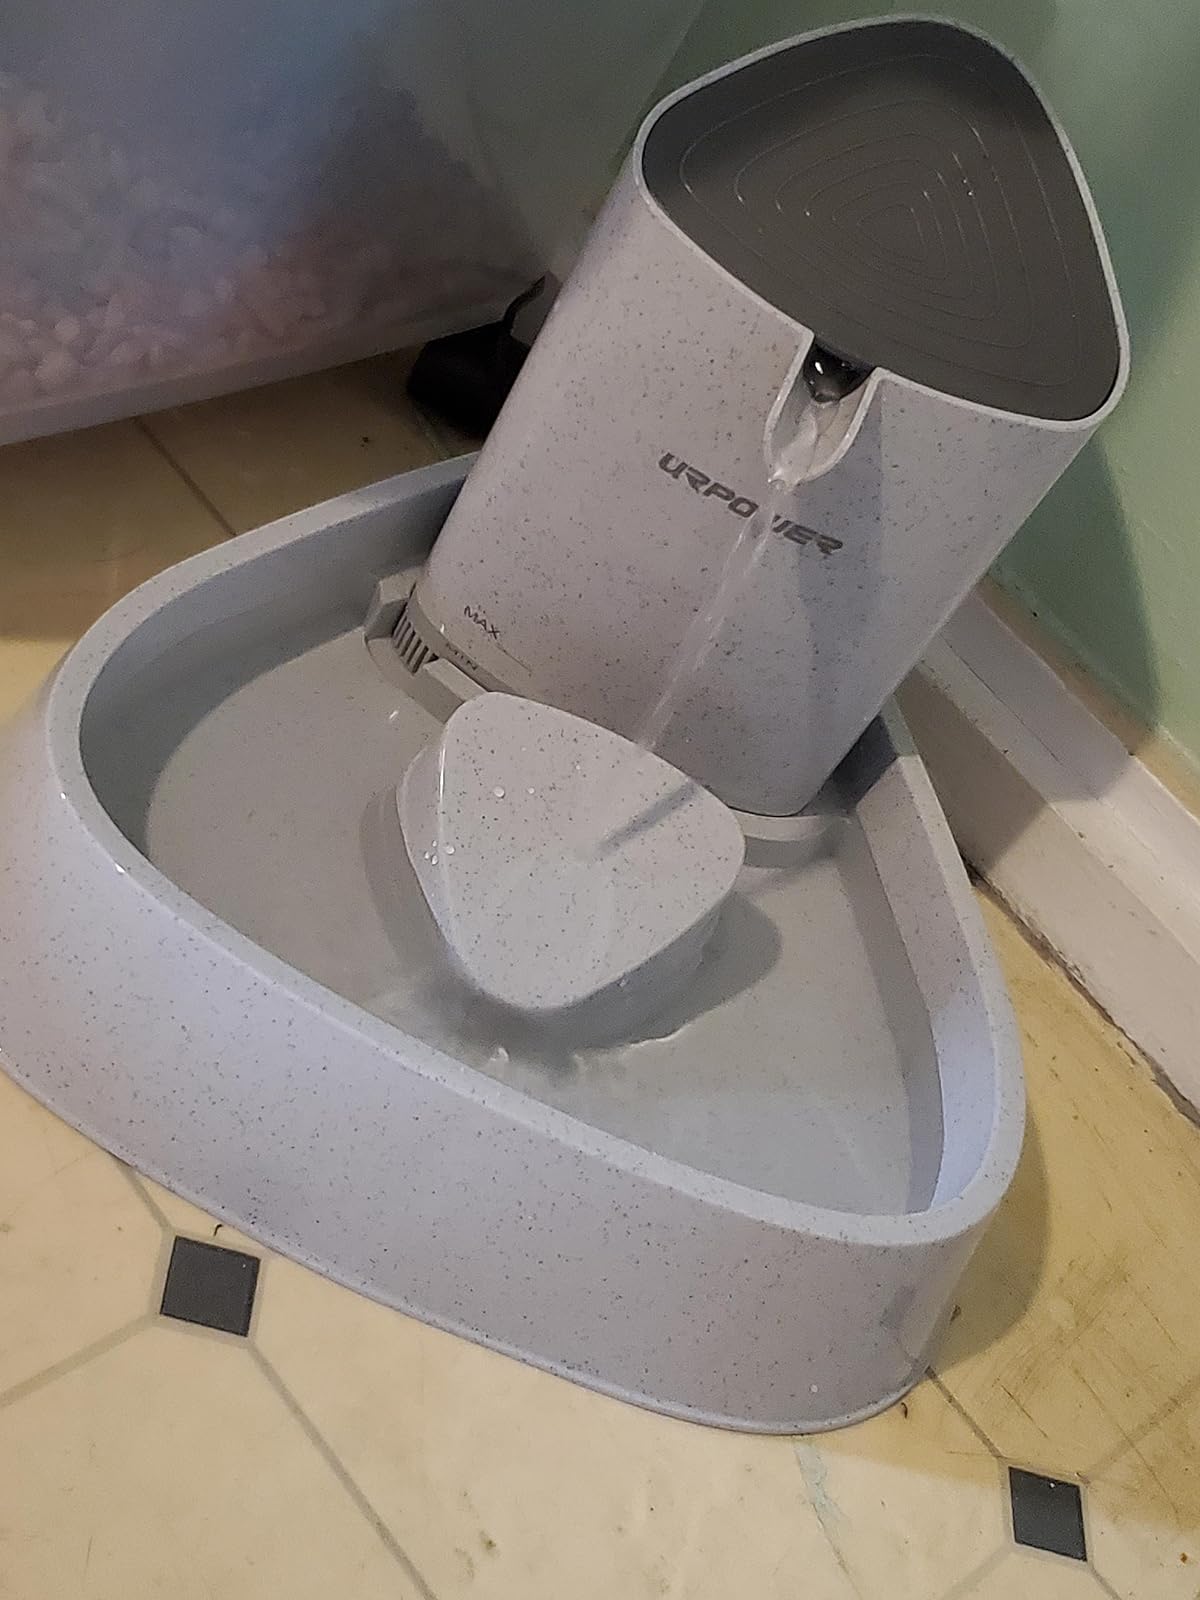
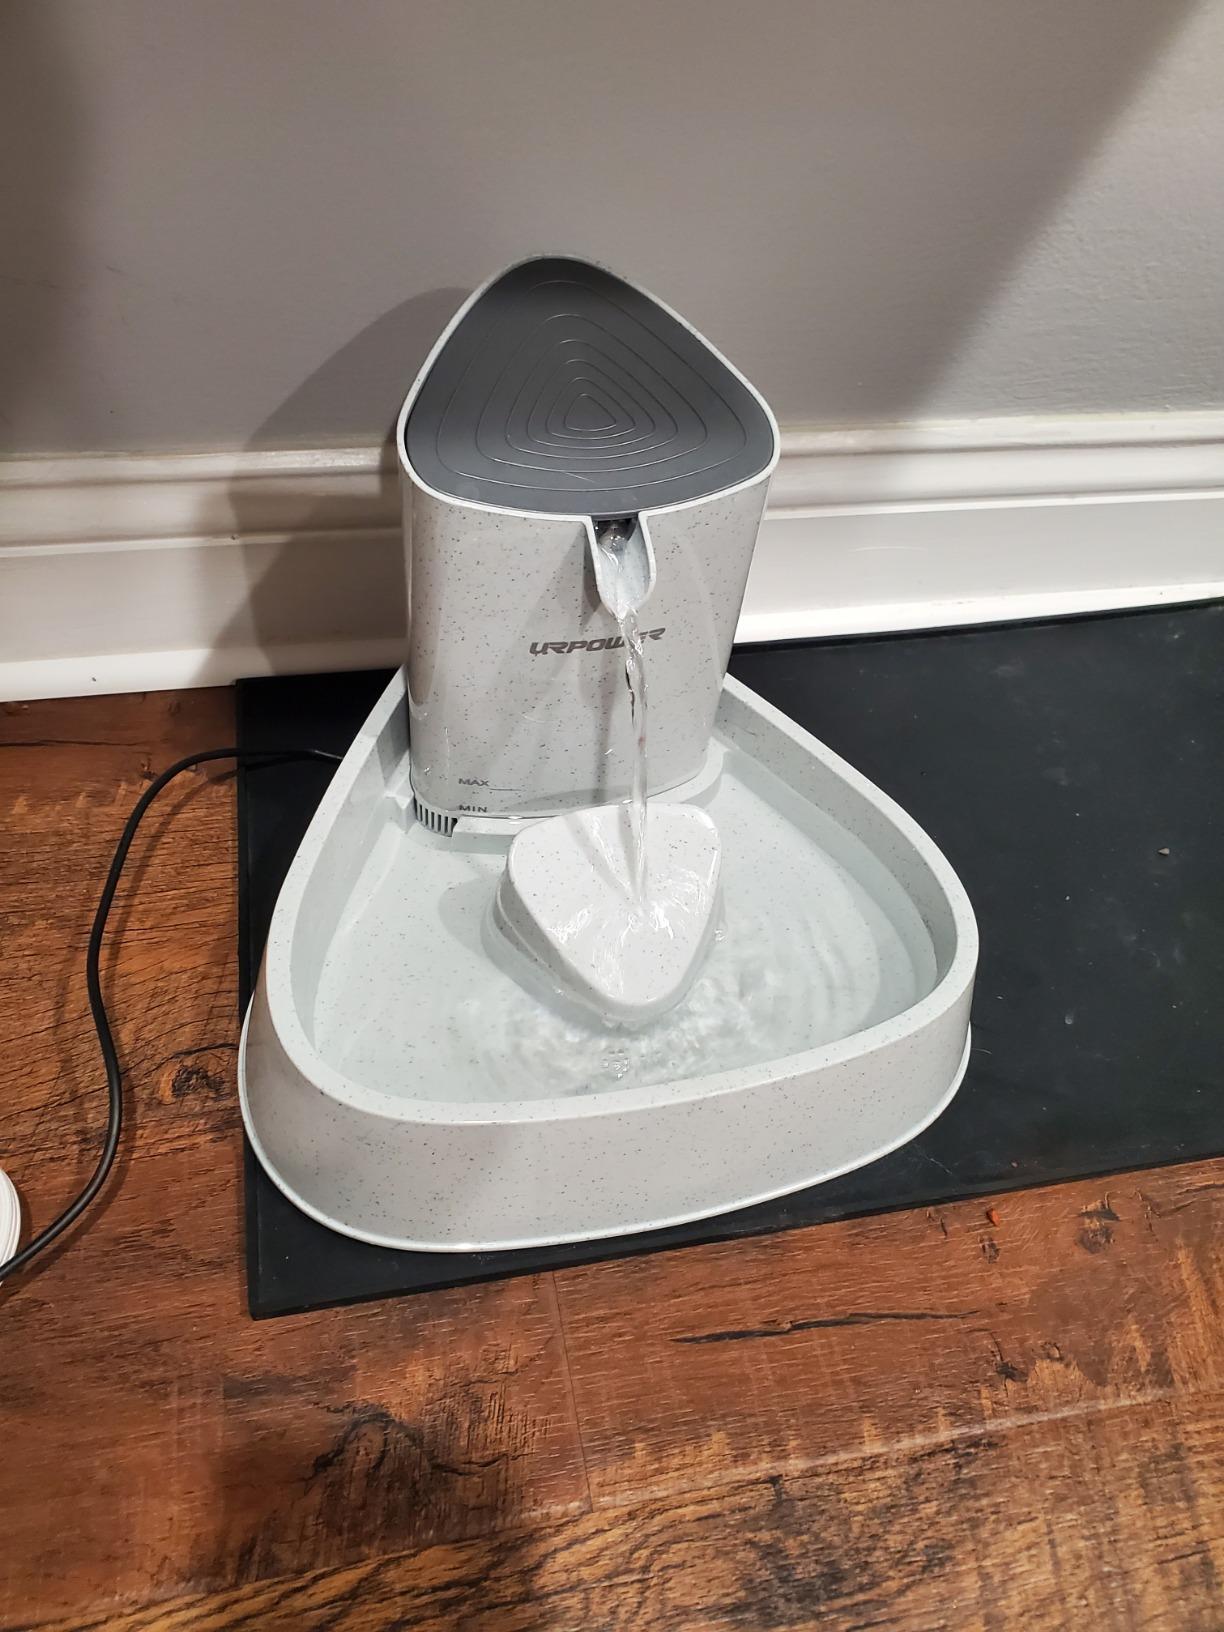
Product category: items_bowl
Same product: yes